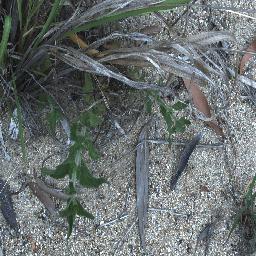
Label: siam_weed